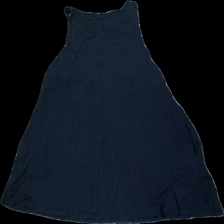
View: back
Type: Tank top
Category: Ladies
Brand: H&M
Colors: Blue
Material: 100% viskos
Cut: C-collar
Size: M
Season: All
Stains: Minor
Damage: vit fläck
Damage location: bottom right
Damage 2: fettfläck
Damage 2 location: top left
Damage 3: solblekt tyg
Damage 3 location: top center
Price range: <50
Recommended usage: Export
Description: linne med fickor
Comment: väldigt nopprig